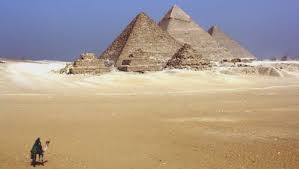
Landmark: Pyramids of Giza